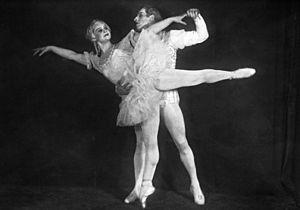
Marina Timofeïevna Semenova est une danseuse classique soviétique née le 12 juin 1908 à Saint-Pétersbourg et morte le 9 juin 2010.